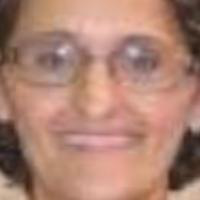
Age group: age 31-40